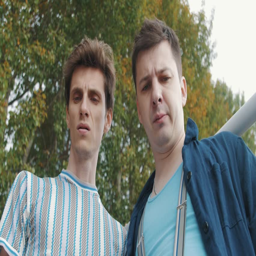
guys stand under trees looking down , talking and start yelling on a summer day